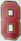
Number: 8